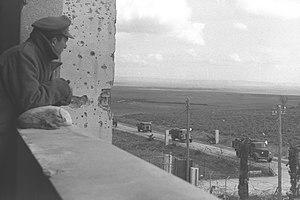
Les accords d'armistice israélo-arabes de 1949 ont été signés entre Israël et ses pays voisins — l'Égypte, le Liban, la Transjordanie et la Syrie — entre le 24 février et le 20 juillet 1949. Ces accords mettent un terme à la guerre israélo-arabe de 1948-1949 et établissent des lignes d'armistice provisoires.